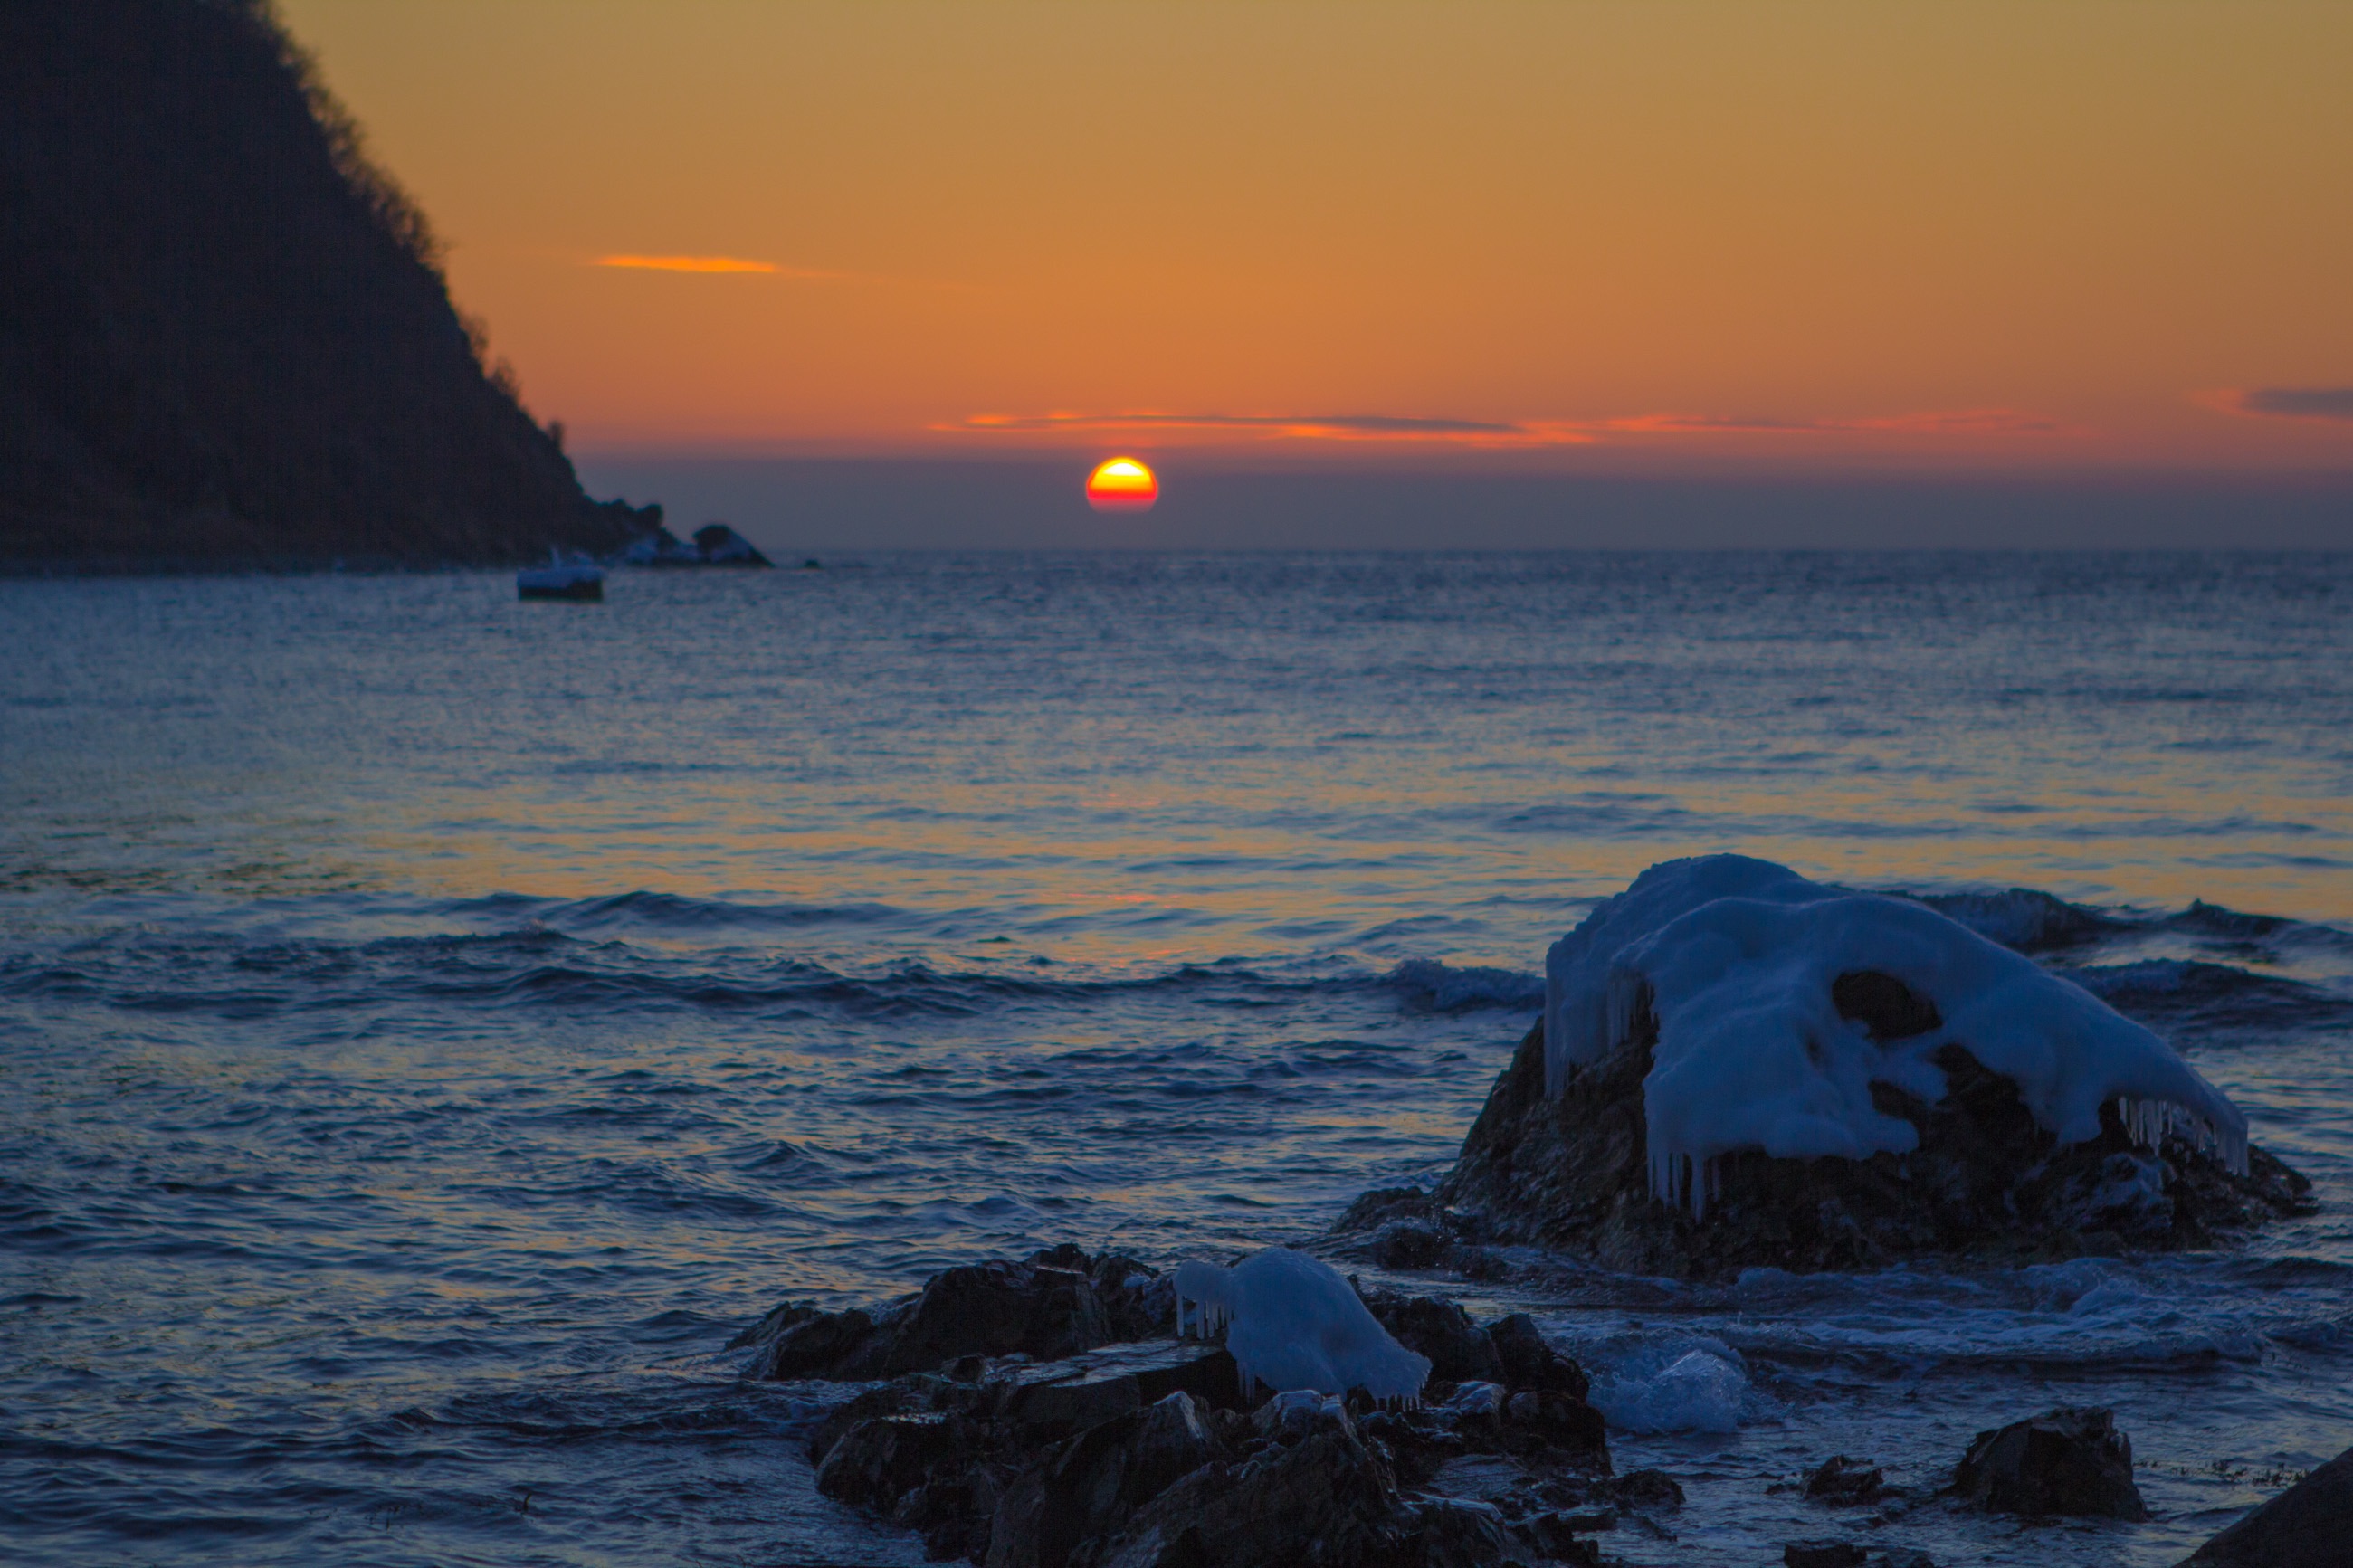
beach, sea, coast, rock, ocean, horizon, sunrise, sunset, morning, shore, wave, dawn, dusk, evening, terrain, body of water, cape, wind wave